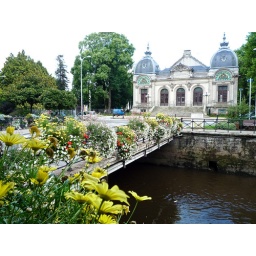
Located by the river banks, a separate bridge leads directly to the entrance of this theatre in Quimper.